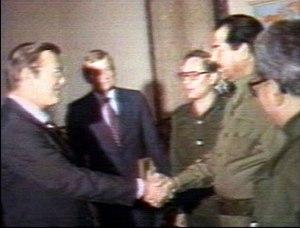
Donald Rumsfeld, né le 9 juillet 1932 à Evanston, est un homme politique américain, membre du Parti républicain. Ancien champion de lutte et pilote de l'US Navy, il est secrétaire à la Défense entre 1975 et 1977 dans l'administration du président Gerald Ford puis entre 2001 et 2006 dans l'administration du président George W. Bush. Il a été le plus jeune titulaire de ce poste sous Ford, puis le plus âgé sous Bush.
La guerre du Golfe est un conflit qui oppose, du 2 août 1990 au 28 février 1991, l'Irak à une coalition de 35 États, dirigée par les États-Unis à la suite de l'invasion et l'annexion du Koweït par l'Irak. La guerre est divisée en deux phases : l'Opération Bouclier du désert, du 2 août 1990 au 17 janvier 1991, au cours de laquelle les troupes se renforcent et défendent l'Arabie saoudite, et l'Opération Tempête du désert, du 17 janvier au 28 février 1991, phase de combat, qui commence avec un bombardement aérien et naval, suivi d'un assaut terrestre et qui se termine avec une victoire des forces de la coalition qui parviennent à repousser l'armée irakienne hors du Koweït et à avancer en Irak. La coalition cesse sa progression et déclare un cessez-le-feu 98 heures après le début de la campagne terrestre. Au cours de la guerre, les combats sont limités à l'Irak, le Koweït et des zones le long de la frontière avec l'Arabie saoudite ; l'Irak lance des missiles Scud contre des cibles militaires de la coalition en Arabie saoudite et contre Israël.